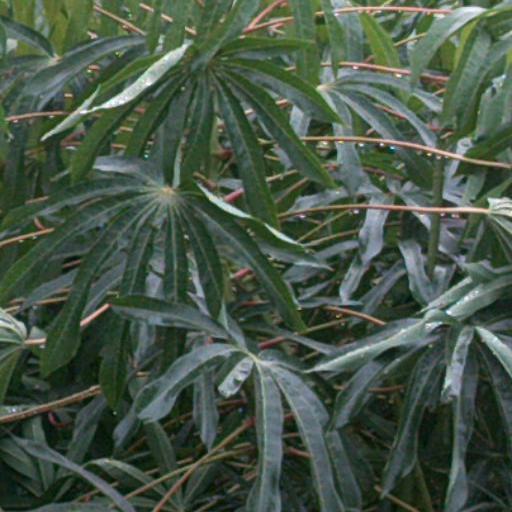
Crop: cassava